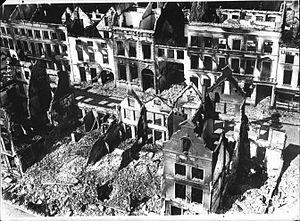
Vue aérienne de la ville de Termonde après le bombardement et l'incendie.
Termonde est une ville néerlandophone de Belgique, chef-lieu d'arrondissement situé dans la province de Flandre-Orientale en Région flamande, dans le Denderstreek.
L'agence Rol est une agence de reportage photographique créée en 1904 par le photographe Marcel Rol et disparue en 1937 en raison de sa fusion avec les agences Meurisse et Mondial Photo Presse.